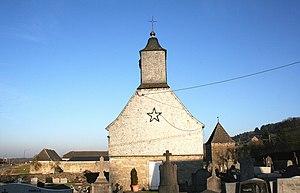
Bourdon (Belgique), chapelle Saint-Remacle.
Bourdon est un village de la commune belge de Hotton située en Région wallonne dans la province de Luxembourg. Avant la fusion des communes de 1977, il faisait partie de la commune de Marenne.
Marenne est une section de la commune belge de Hotton située en Région wallonne dans la province de Luxembourg.